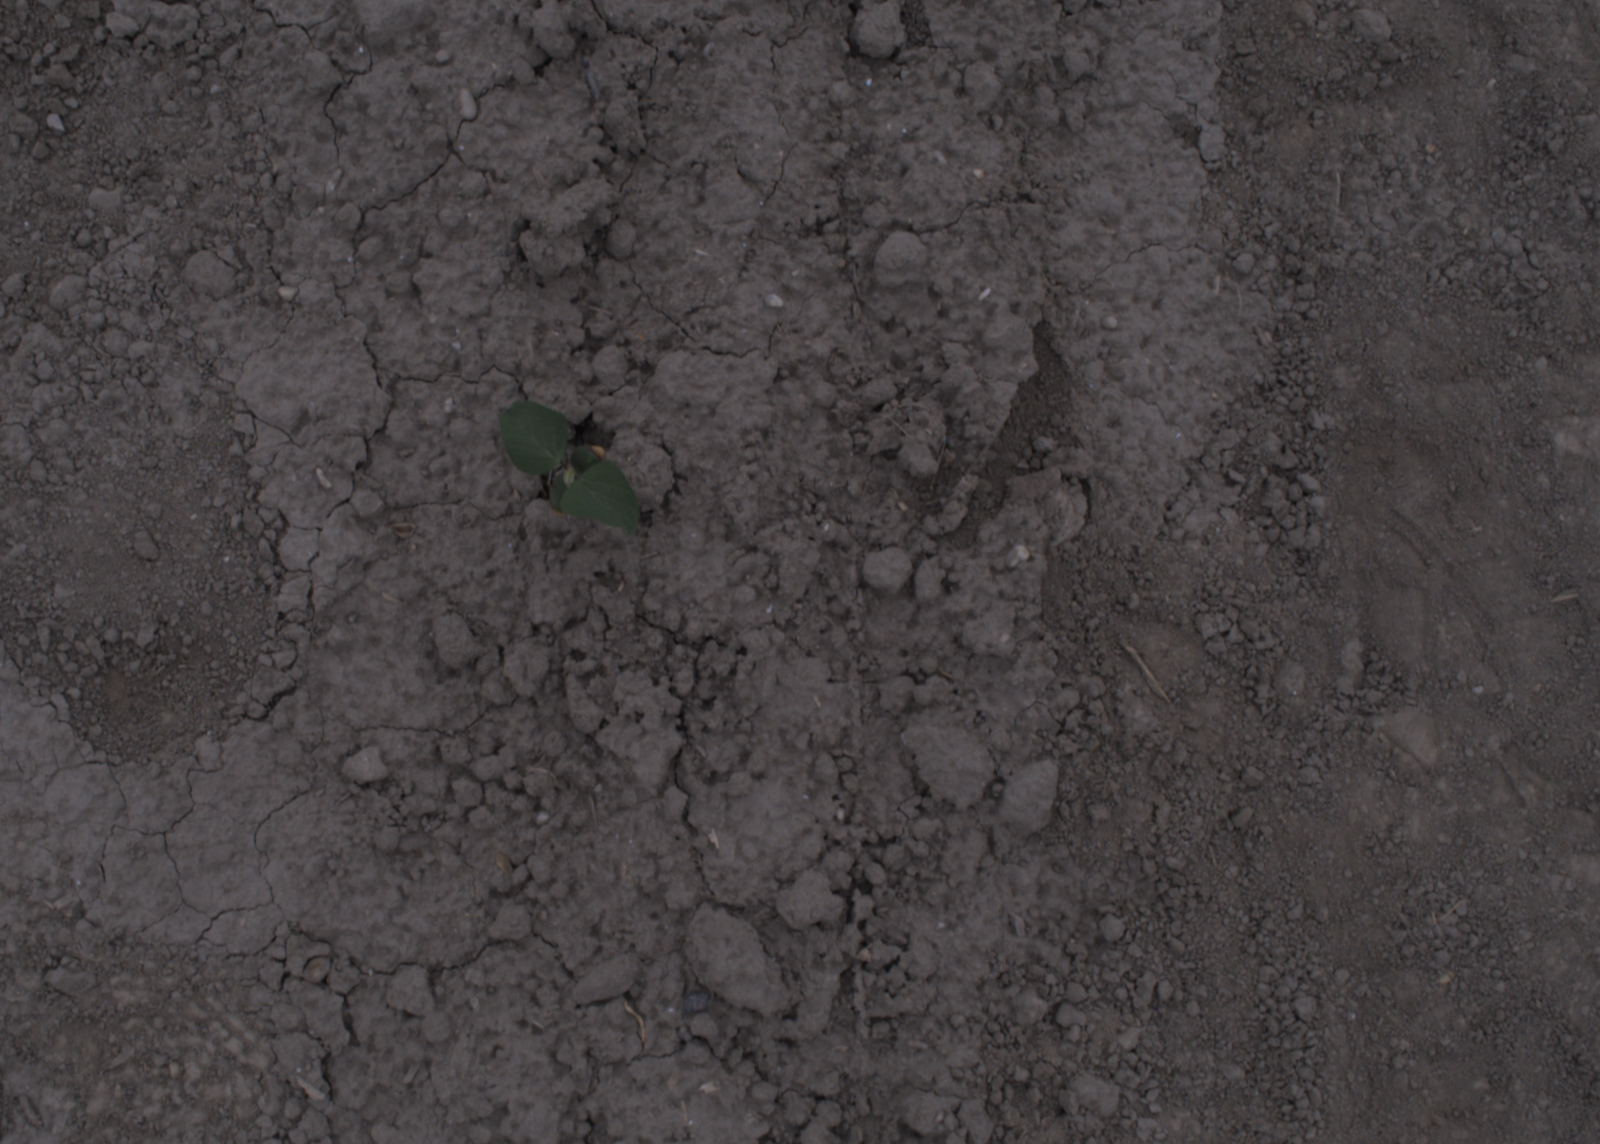
Capture date: 17.08.2020 10:26:44
Weather: cloudy
Wind: light
Seeding date: 21.07.2020
Plant canopy height (mm): 910